George Horace Lorimer

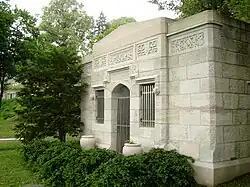
Lorimer's tomb in Laurel Hill Cemetery

He died on October 22, 1937, in Wyncote, Pennsylvania, and was interred at Laurel Hill Cemetery in Philadelphia. President Herbert Hoover was a pallbearer at his funeral.